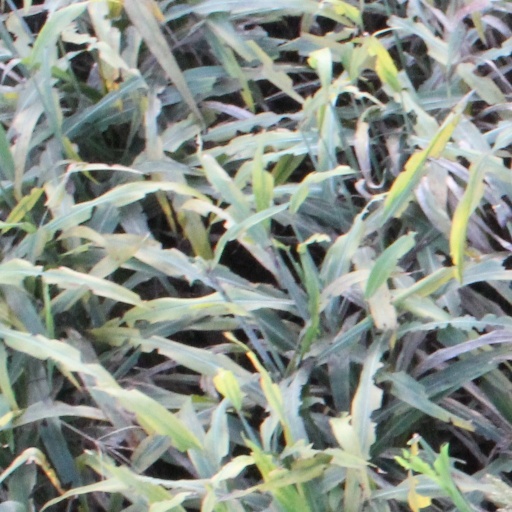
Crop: sorghum